Star Wars: The Force Unleashed II

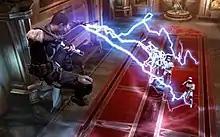
The protagonist, known as Starkiller, uses Force lightning on Stormtroopers.

"The Force Unleashed II" is a third-person action game in which the player's character's weapons are the Force and a lightsaber. The game has a combo system for stringing lightsaber attacks and for combining lightsaber attacks with Force powers. Like the original "Force Unleashed", experience points earned by killing enemies and finding artifacts can be used to increase Starkiller's powers and traits.